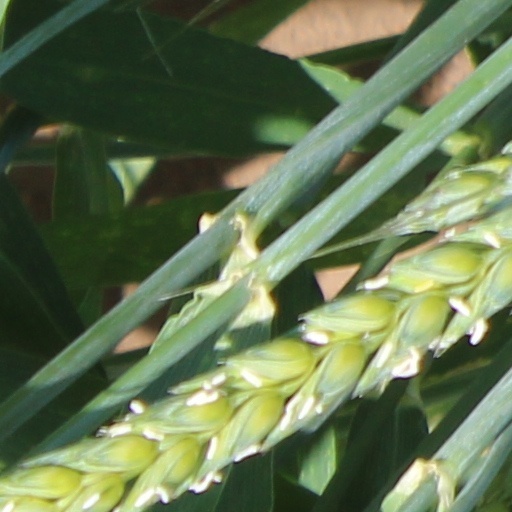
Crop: wheat